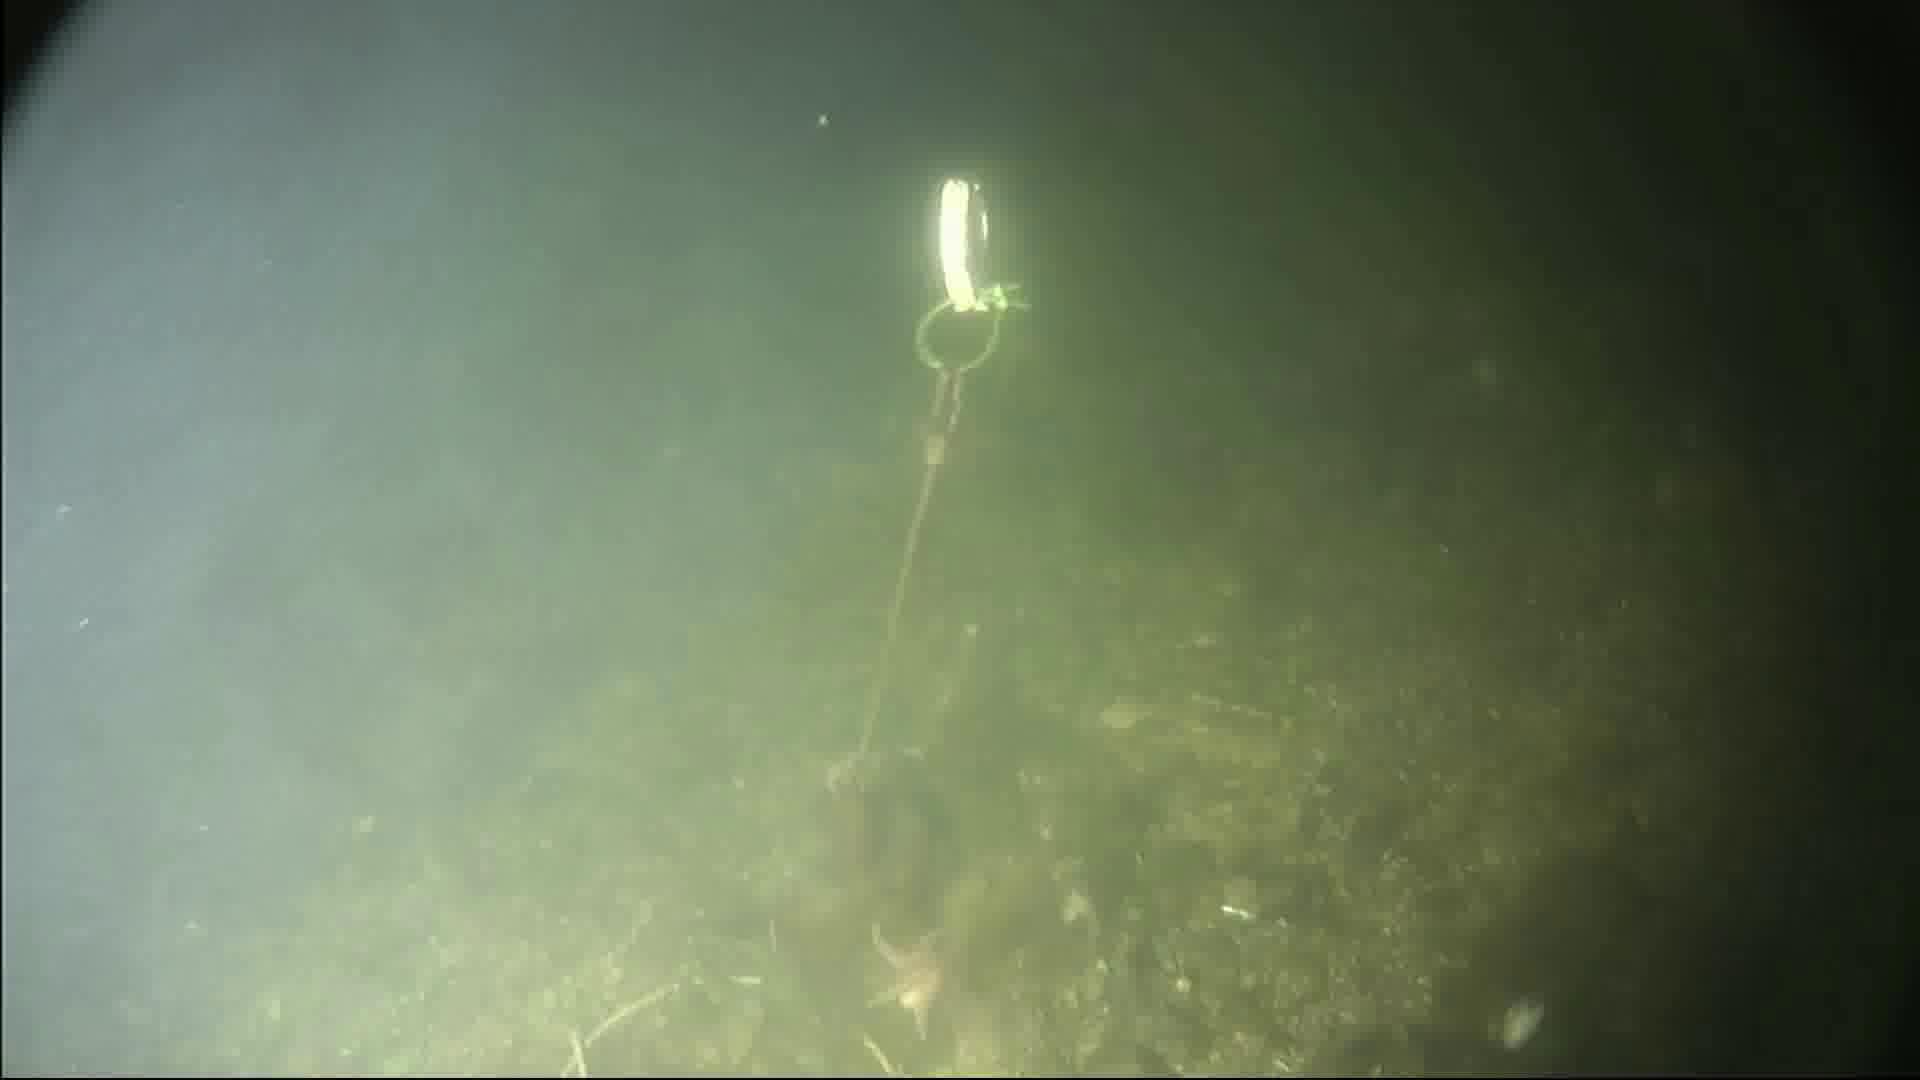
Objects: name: starfish